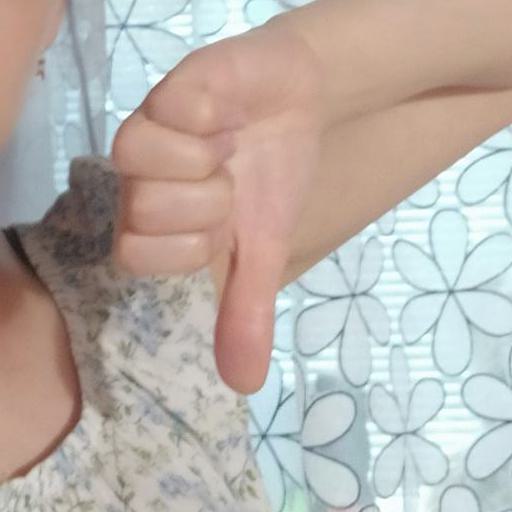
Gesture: dislike